Herman Frederik Carel ten Kate (anthropologist)

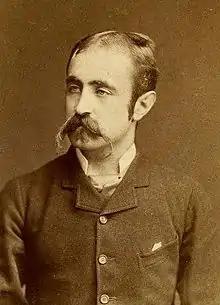

Herman F.C. ten Kate, the younger (7 February 1858 – 3 February 1931) was a Dutch anthropologist. Ten Kate's anthropological knowledge gathered over several decades of travel was considered as "embryonically modern" attesting to his scientific stature. He held the view that the science of anthropology of non-Western cultures provided insight into deficiencies in Western culture. A linguist, ten Kate was fluent in eight languages. He published articles and reviews in journals; his prodigious work covered publications under 150 titles. He was a member of several expeditions, including the Hemenway Southwestern Archaeological Expedition.